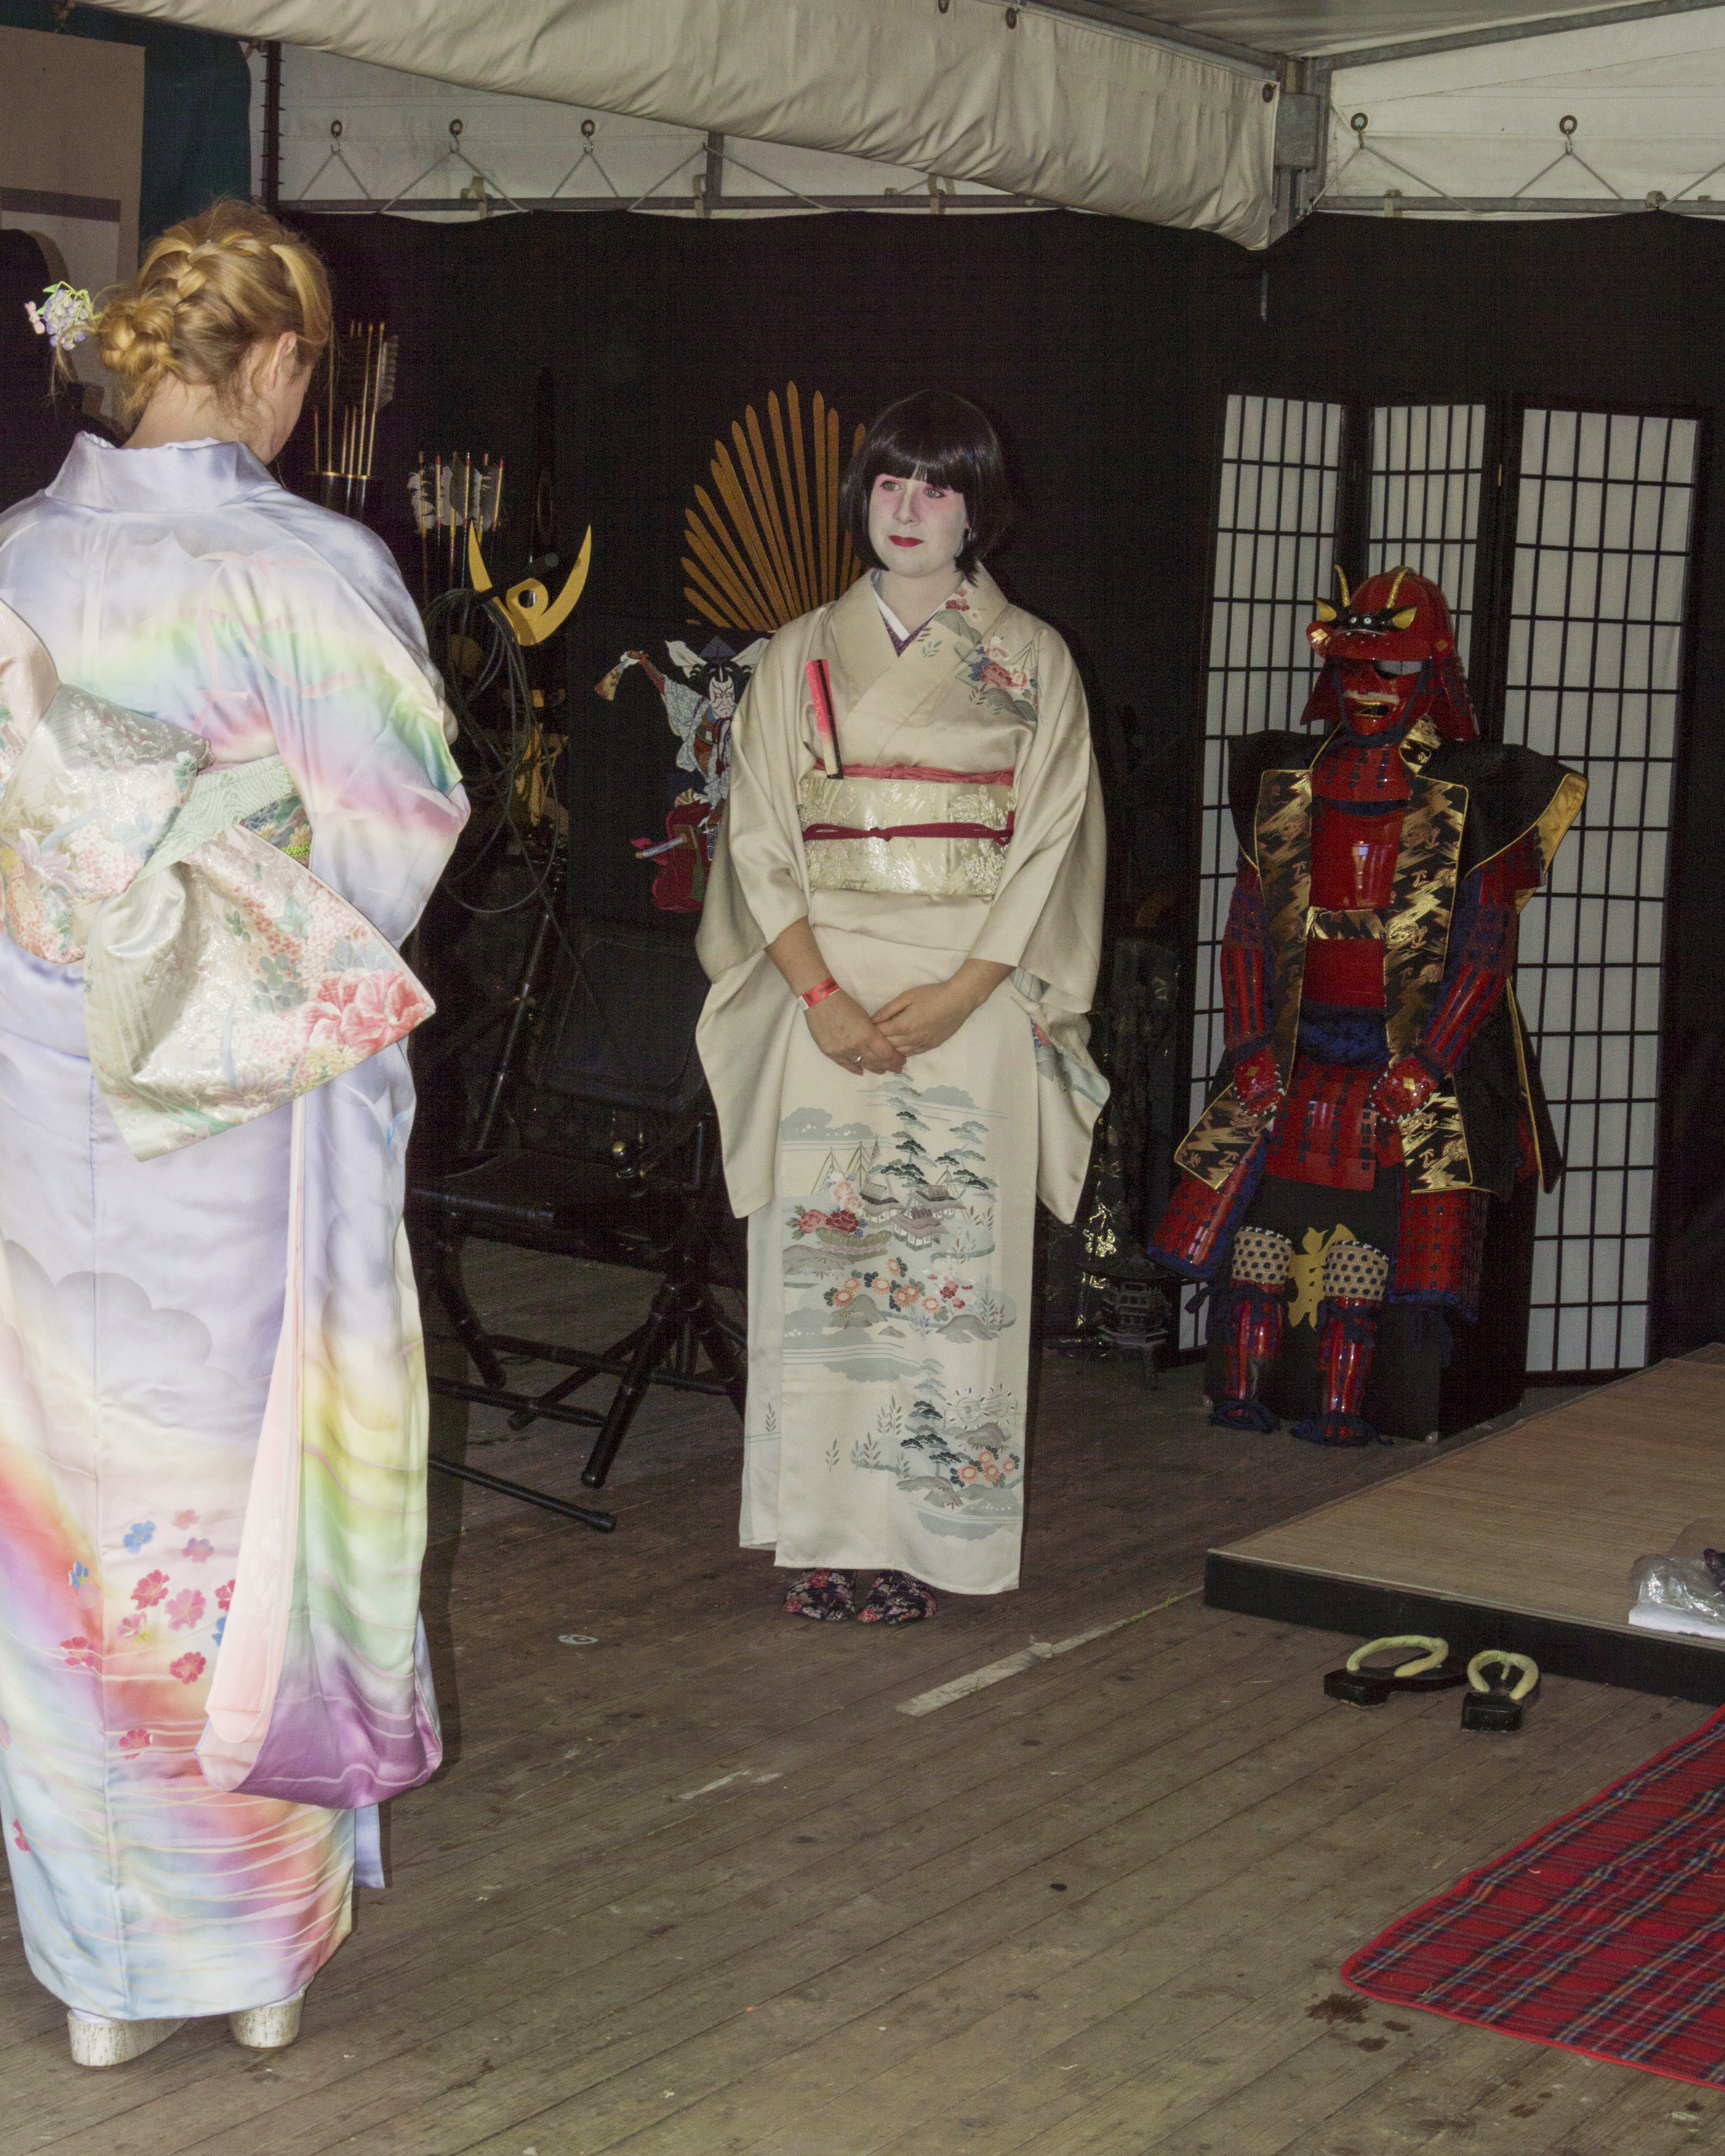
outdoor, person, people, woman, photography, van, photo, nikon, japan, cosplay, holland, festival, nederland, netherlands, de, fun, japanese, dutch, outdoorphotography, picture, photograph, fotos, foto, fotografie, pd, event, costume, geisha, kasteel, paulvandevelde, pdvandevelde, padagudaloma, dordrecht, nederlandinfotos, eventphotography, evenementenfotografie, pvdvfotografie, pdvandeveldedordrecht, nederlandsefotografie, dutchphotogaraphy, totallydutch, fotografienederland, hollandsefotografie, fotografieholland, velde, haarzuilens, dehaar, elfia, eff, kasteeldehaar, elffantasyfair, elfiahaarzuilens, elfia2014, eff2014